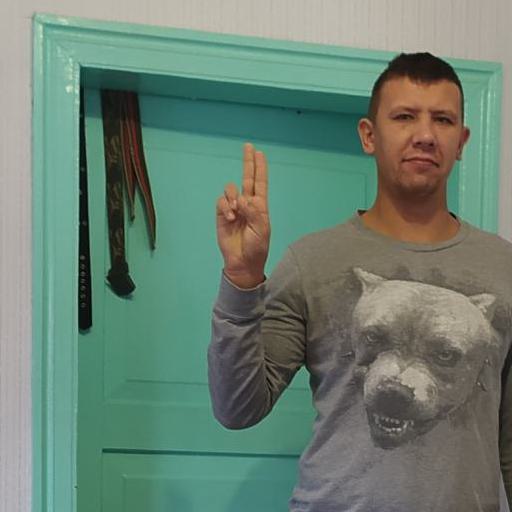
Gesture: two_up